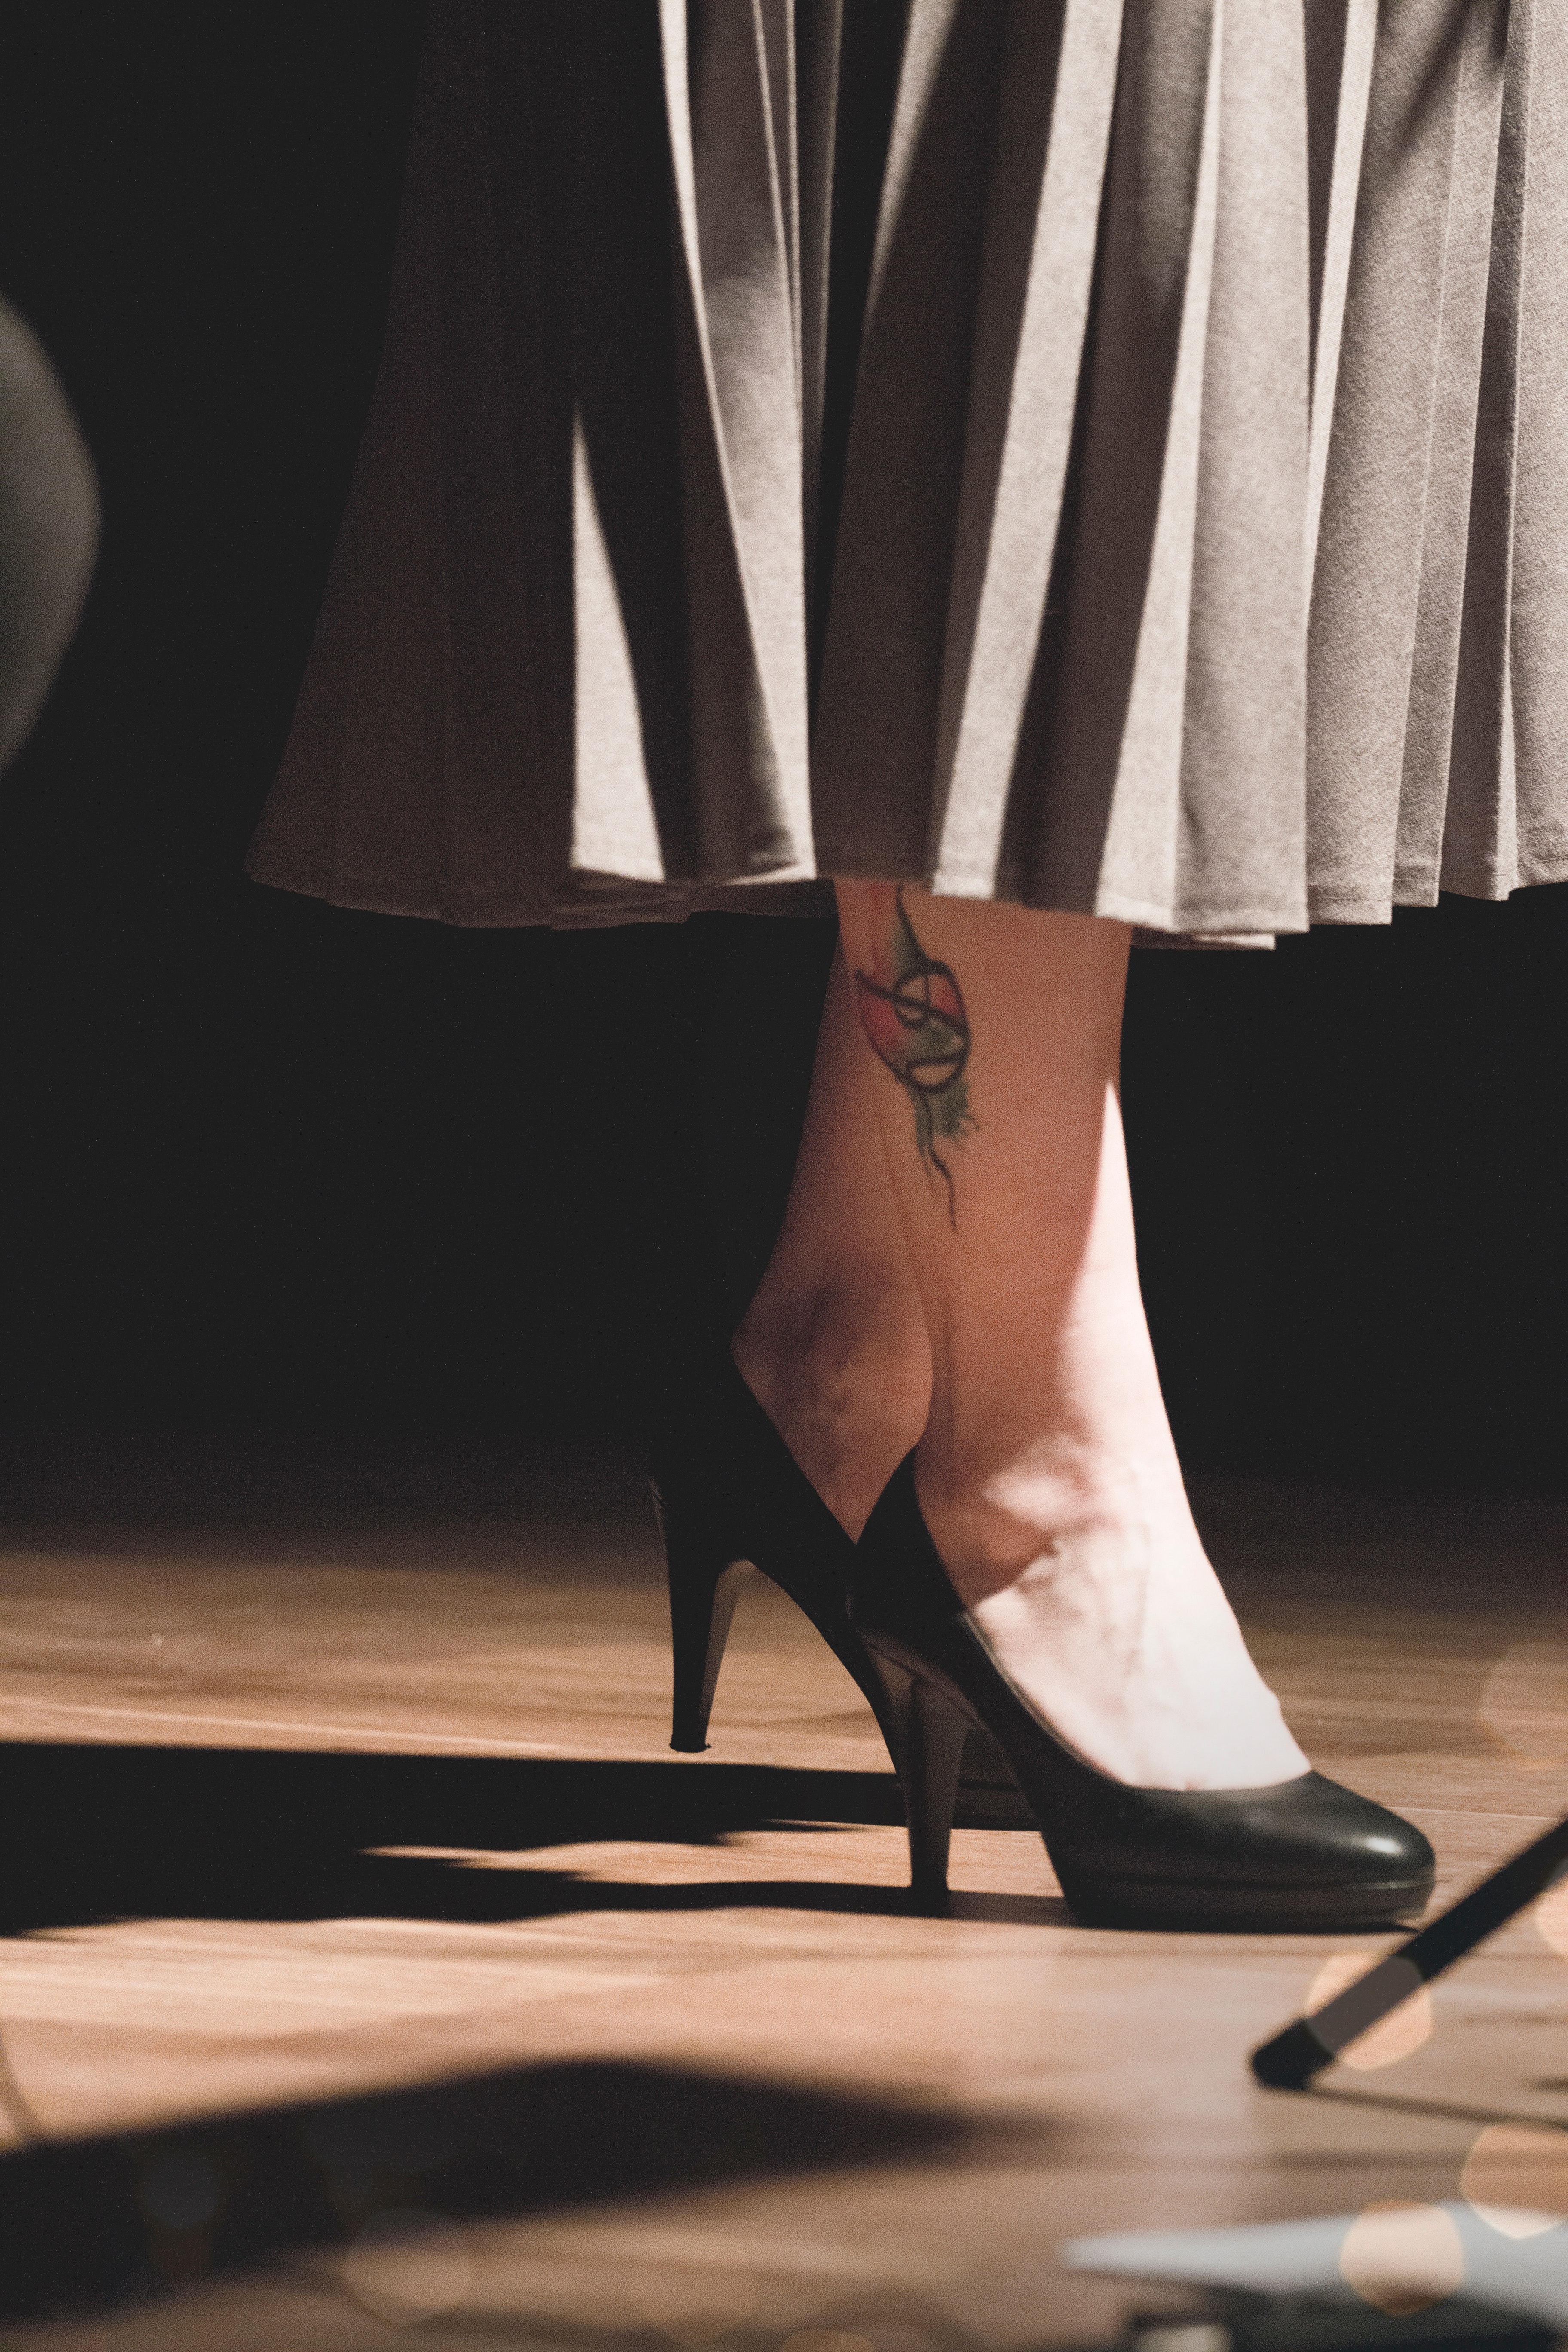
human leg, leg, high heels, footwear, shoe, fashion, ankle, joint, foot, human body, photography, thigh, tights, black and white, shadow, haute couture, fashion model